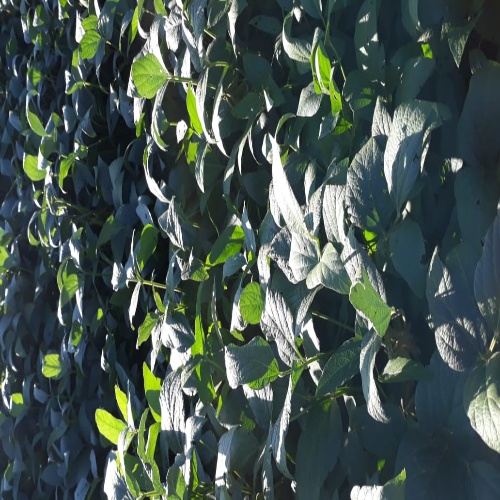
Label: Caterpillar